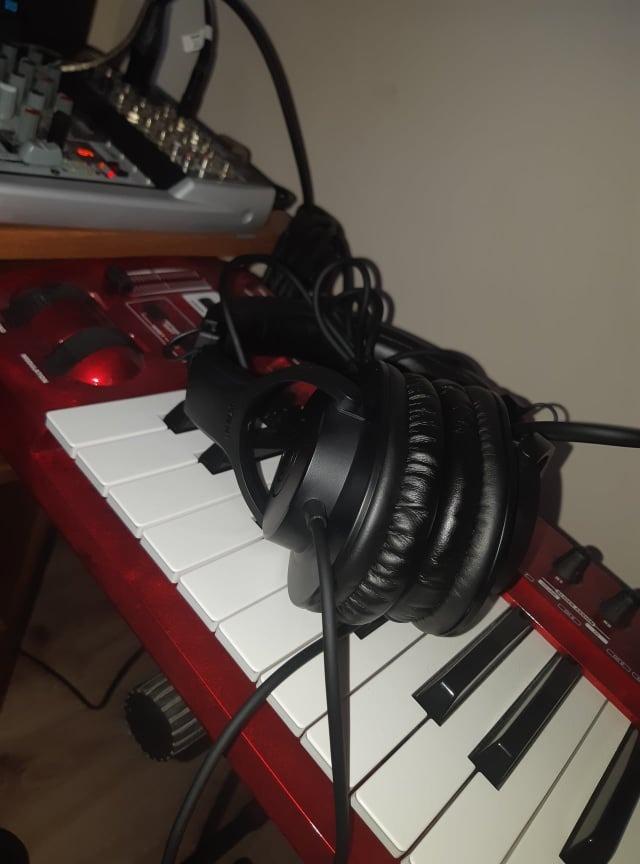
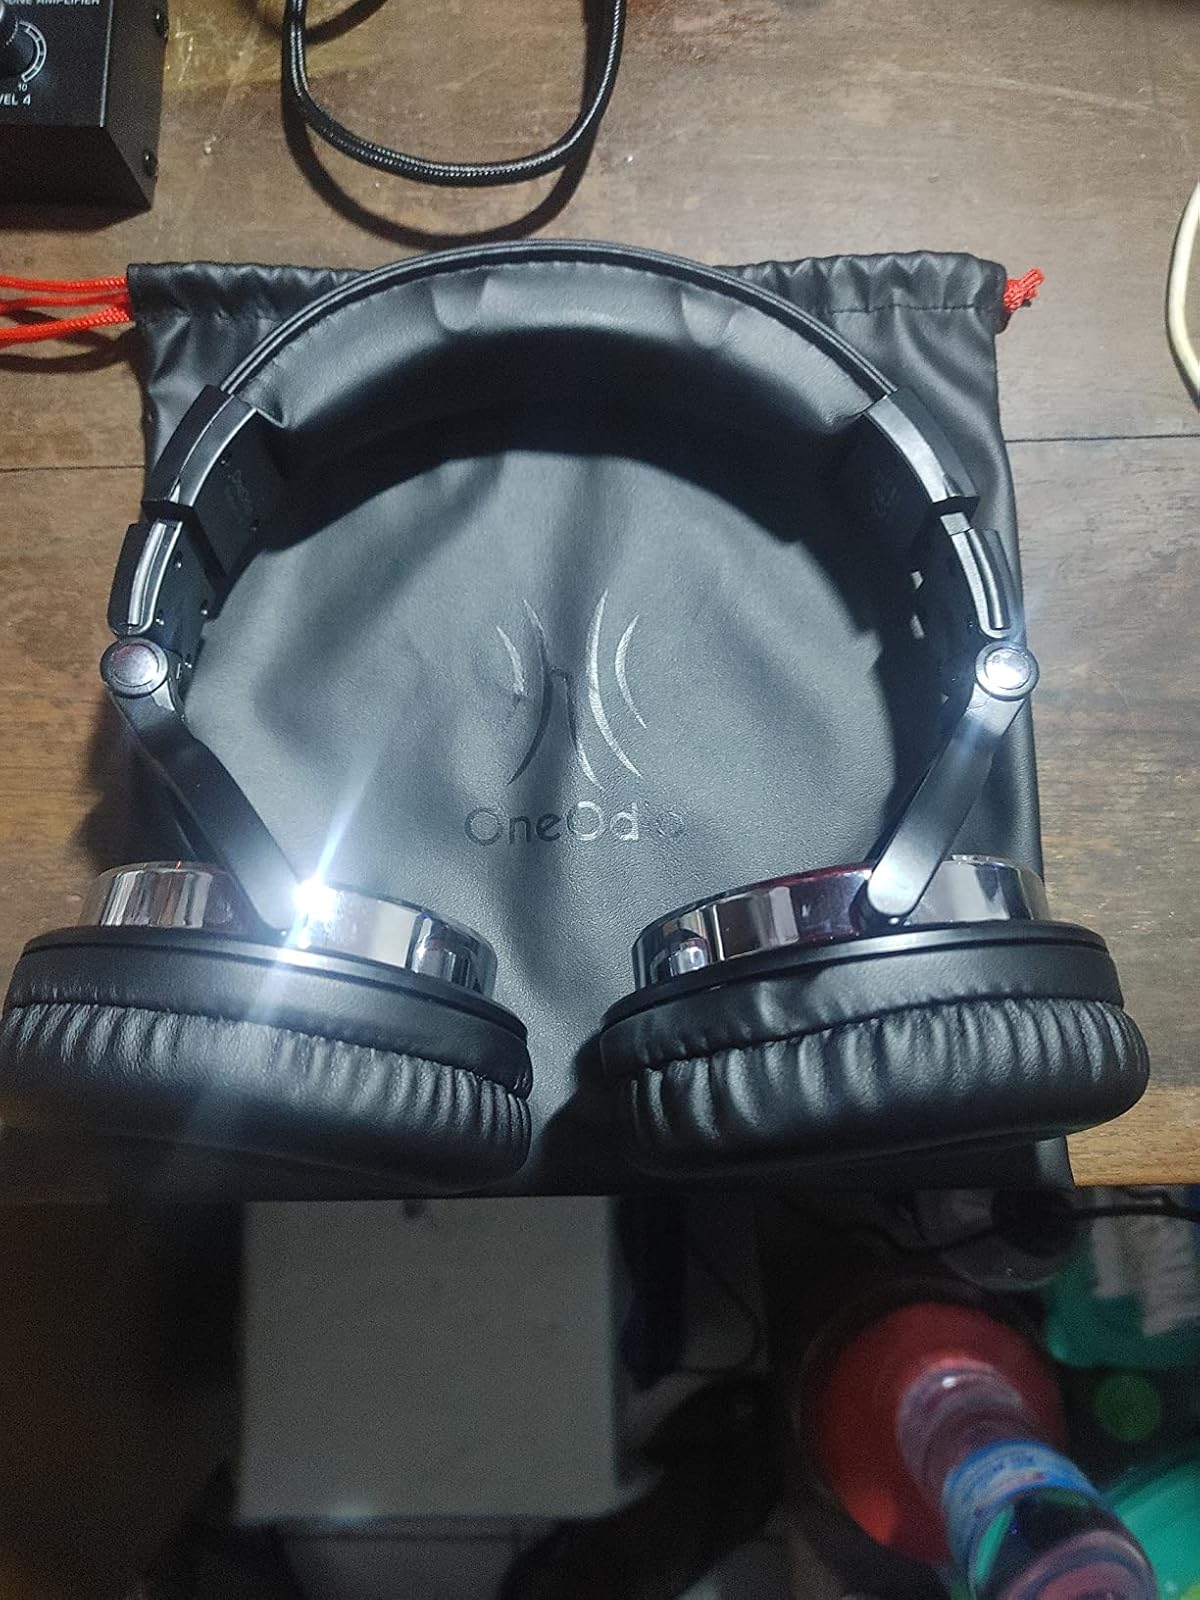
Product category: headphones
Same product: no